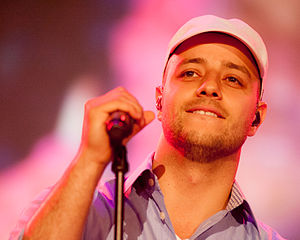
Maher Zain
Maher Zain
Maher Zain er en muslimsk svensk sanger, der synger på engelsk, arabisk og tyrkisk og har en sang ved navn Inshallah. Maher Zain startede med at synge som 13 årig og slog igennem som 24 årig.